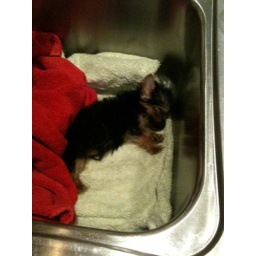
My dog sammy in the sink sleeping.